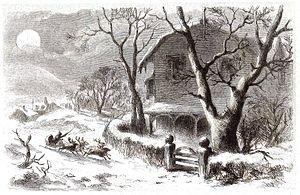
Henry Livingston junior est l'auteur présumé du poème, publié anonymement, A Visit from St. Nicholas.
Clement Clarke Moore, né le 15 juillet 1779 à Manhattan et mort le 10 juillet 1863 à Newport, est un protestant professeur de théologie et de littérature grecque et orientale, ainsi qu'un poète.
A Visit from St. Nicholas, connu aussi sous le nom de The Night Before Christmas est un poème en vers publié en 1823 et attribué à Clement Clarke Moore ou Henry Livingston Junior.